Purges in Turkey following the 2016 Turkish coup attempt

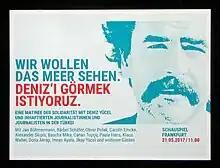
Free Deniz Yücel campaign in Frankfurt, 21 May 2017

Turkey detained over 800 social media users and nearly 100 politicians and journalists who opposed the Turkish invasion of the Kurdish-controlled enclave of Afrin.